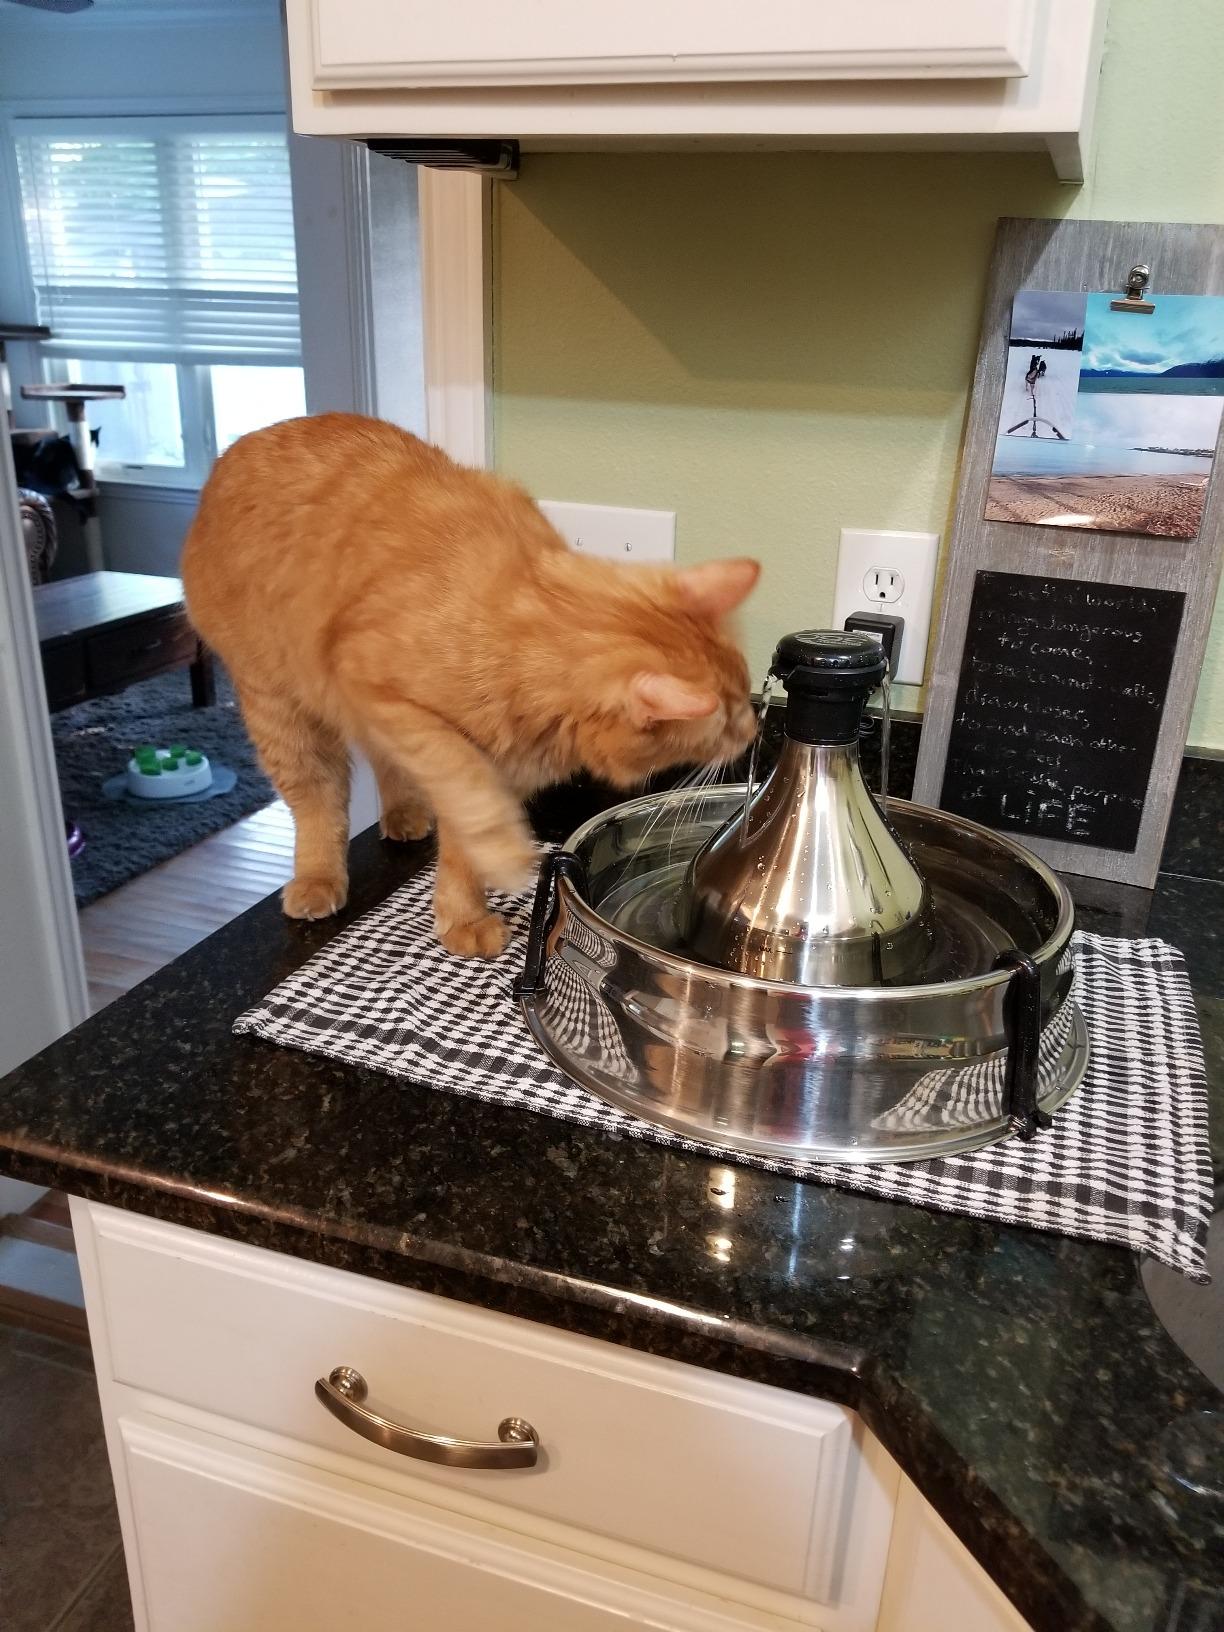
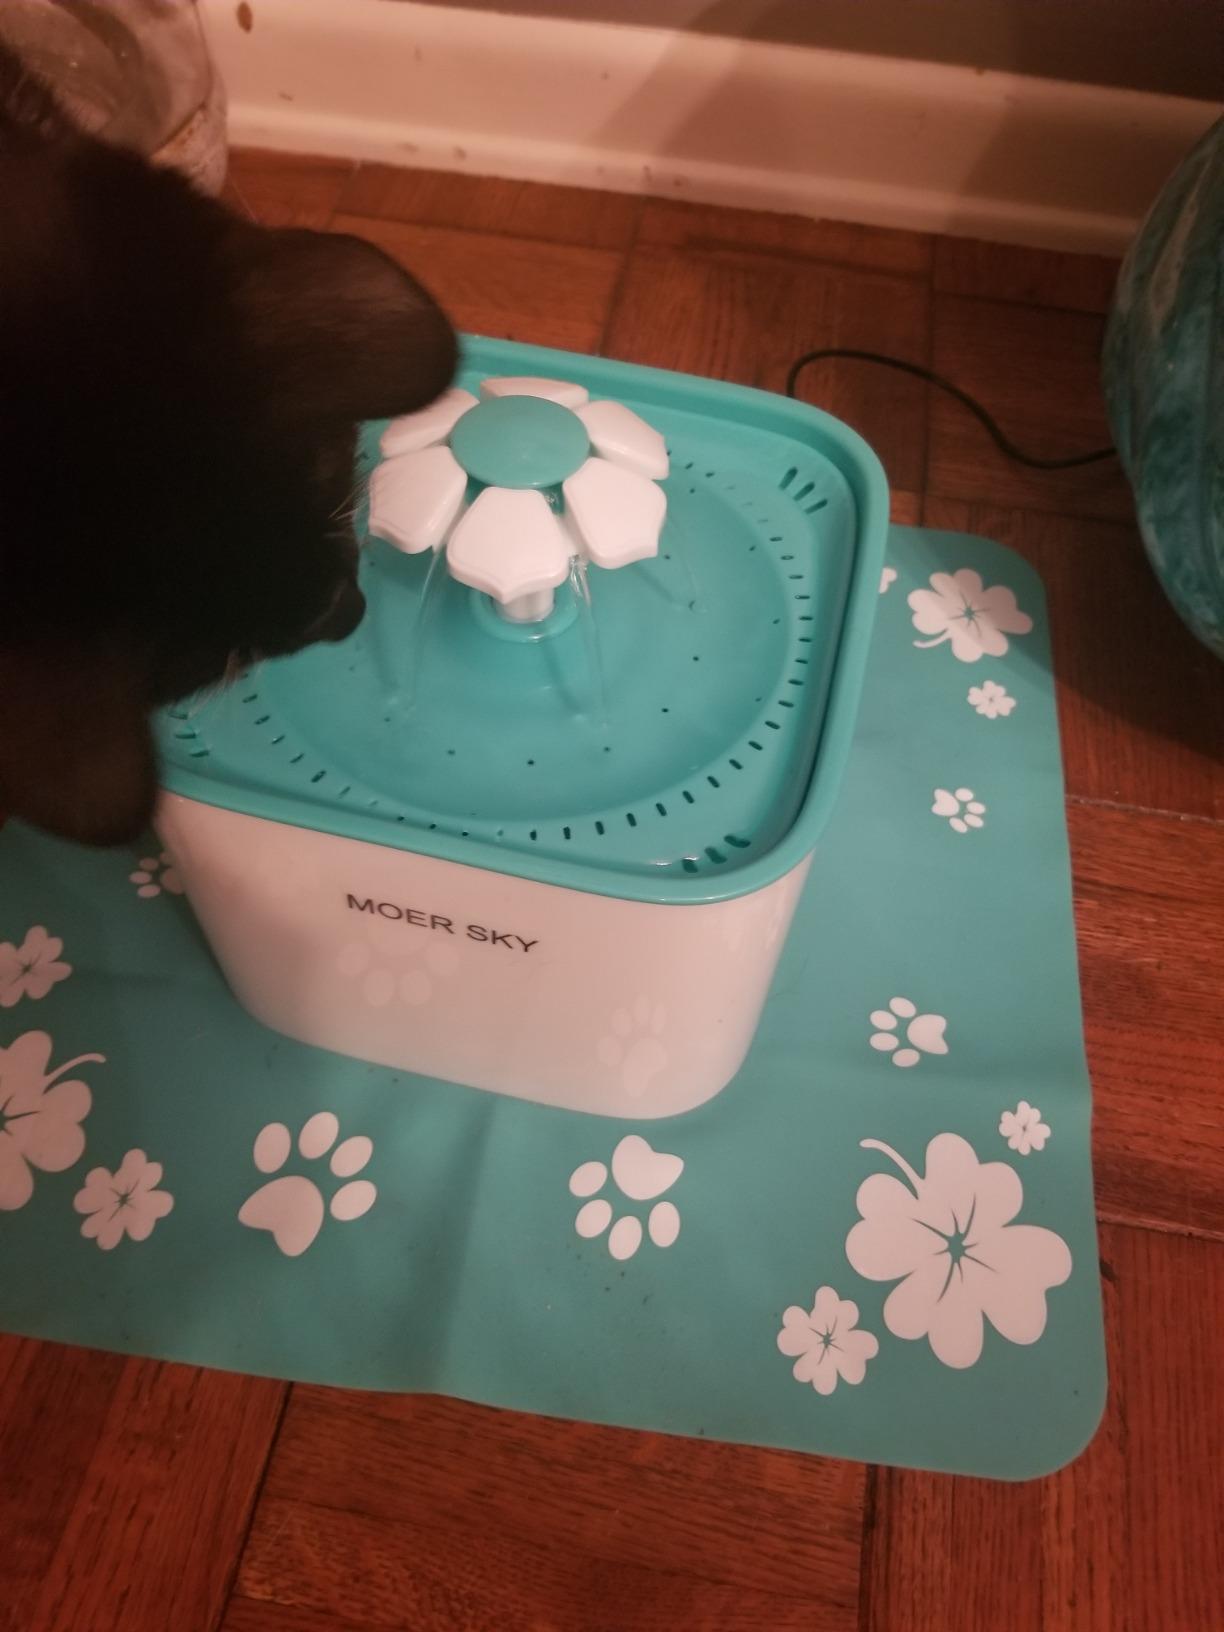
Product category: items_bowl
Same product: no